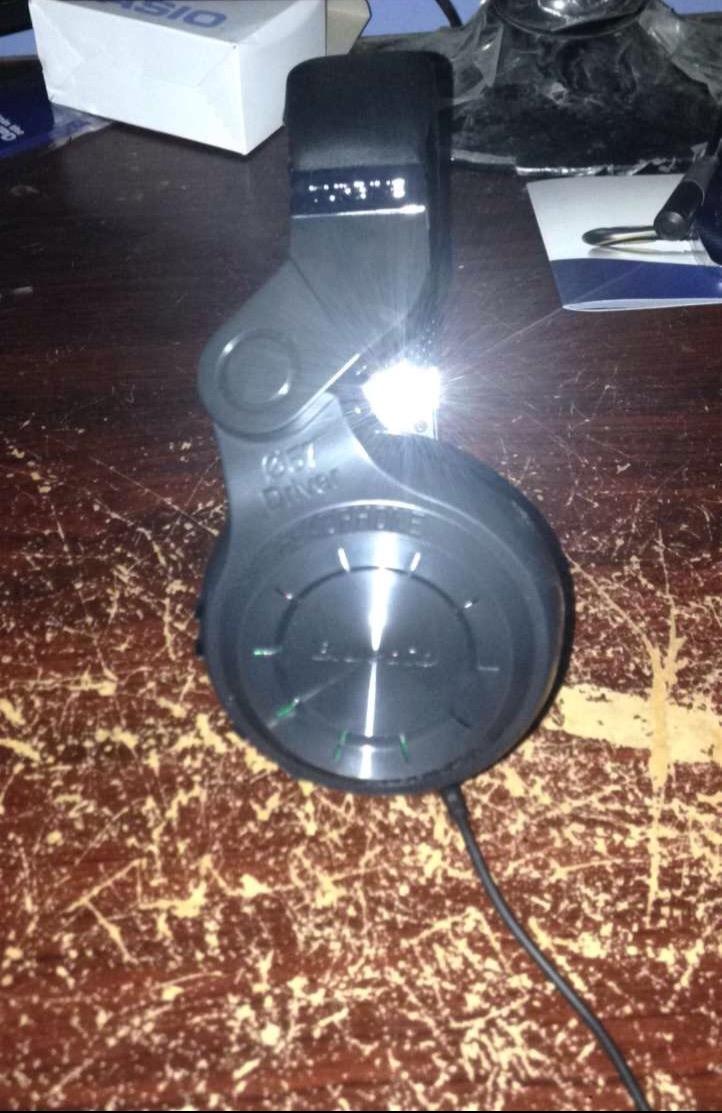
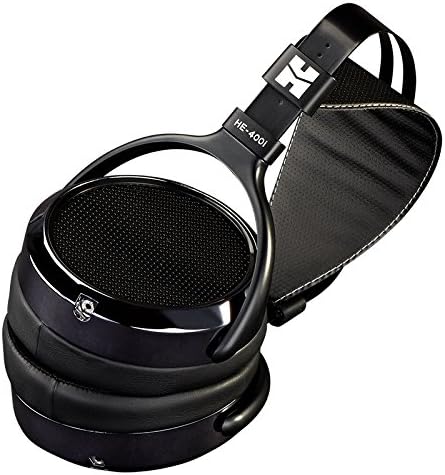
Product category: headphones
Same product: no